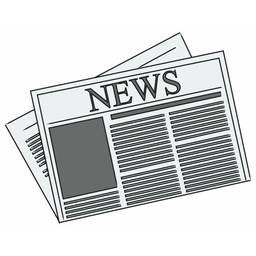
Label: paper